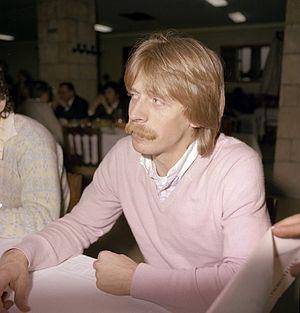
Santiago Idígoras Bilbao, également connu sous le nom de Santi, né le 24 juin 1953 à Oñate, est un footballeur international espagnol qui jouait au poste d'ailier avec la Real Sociedad dans les années 1970 et début des années 1980.